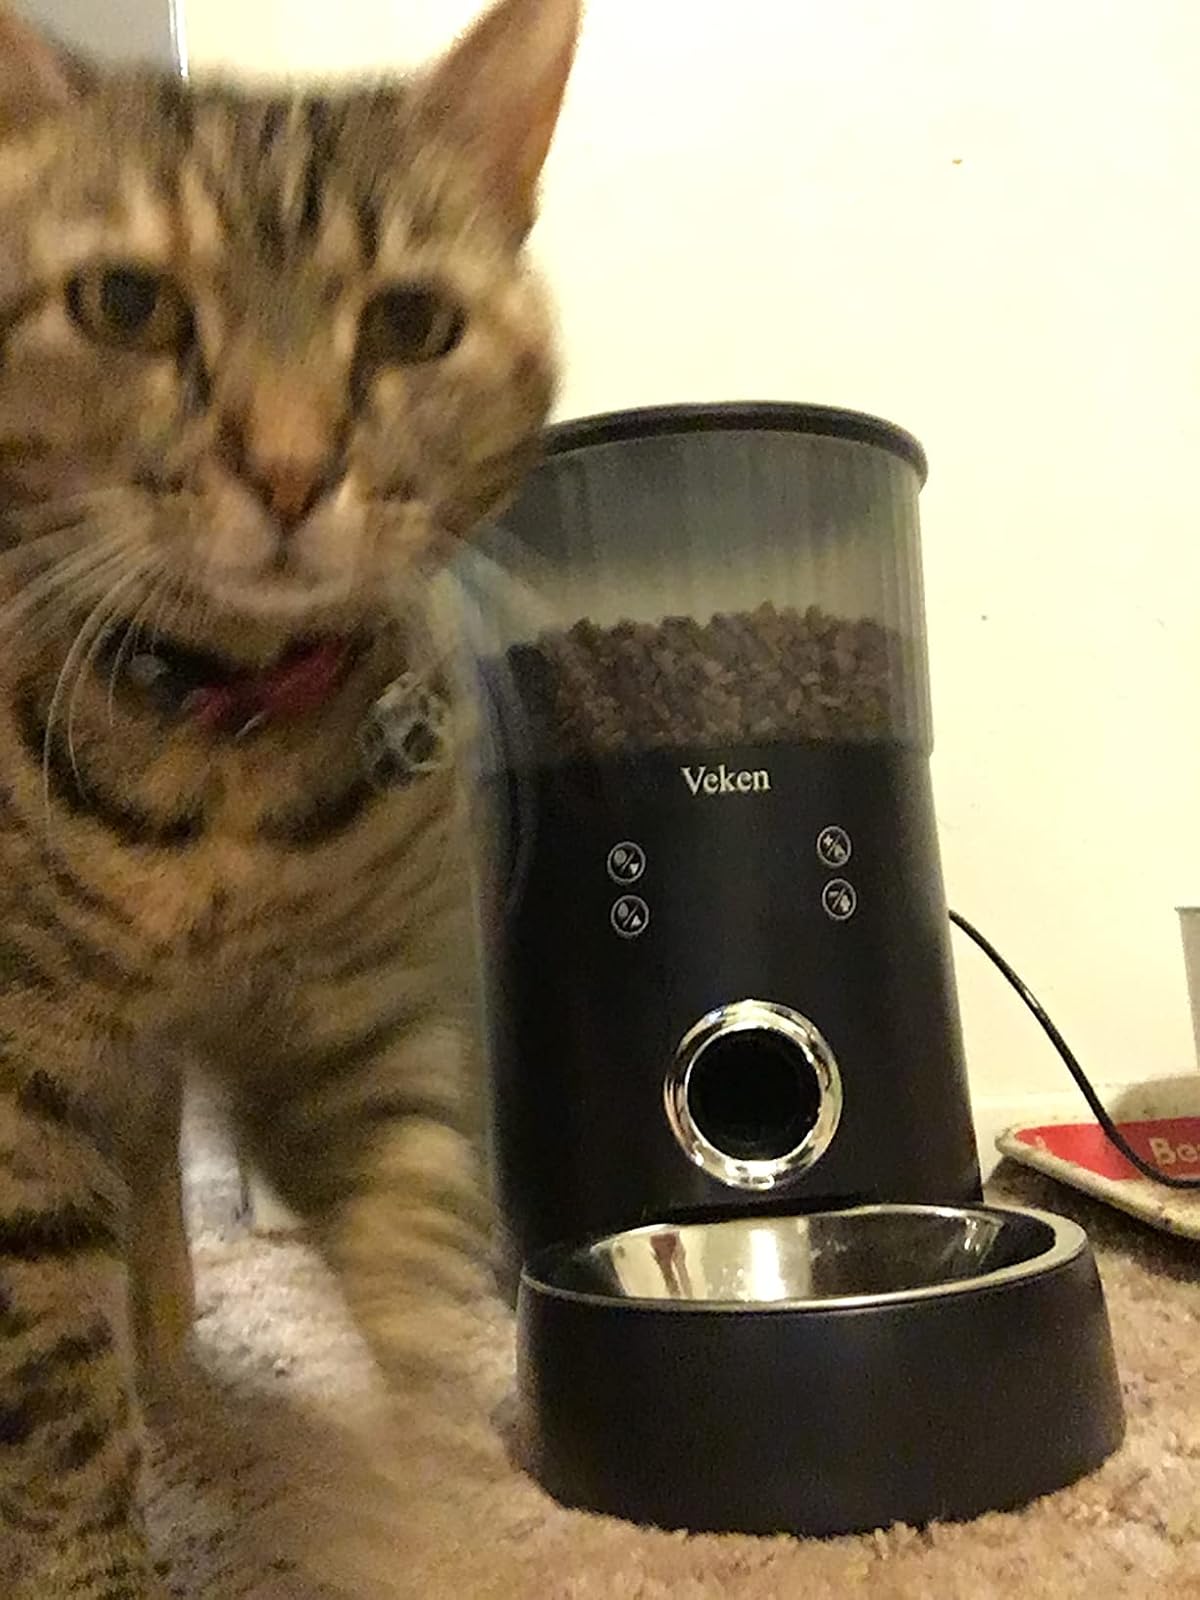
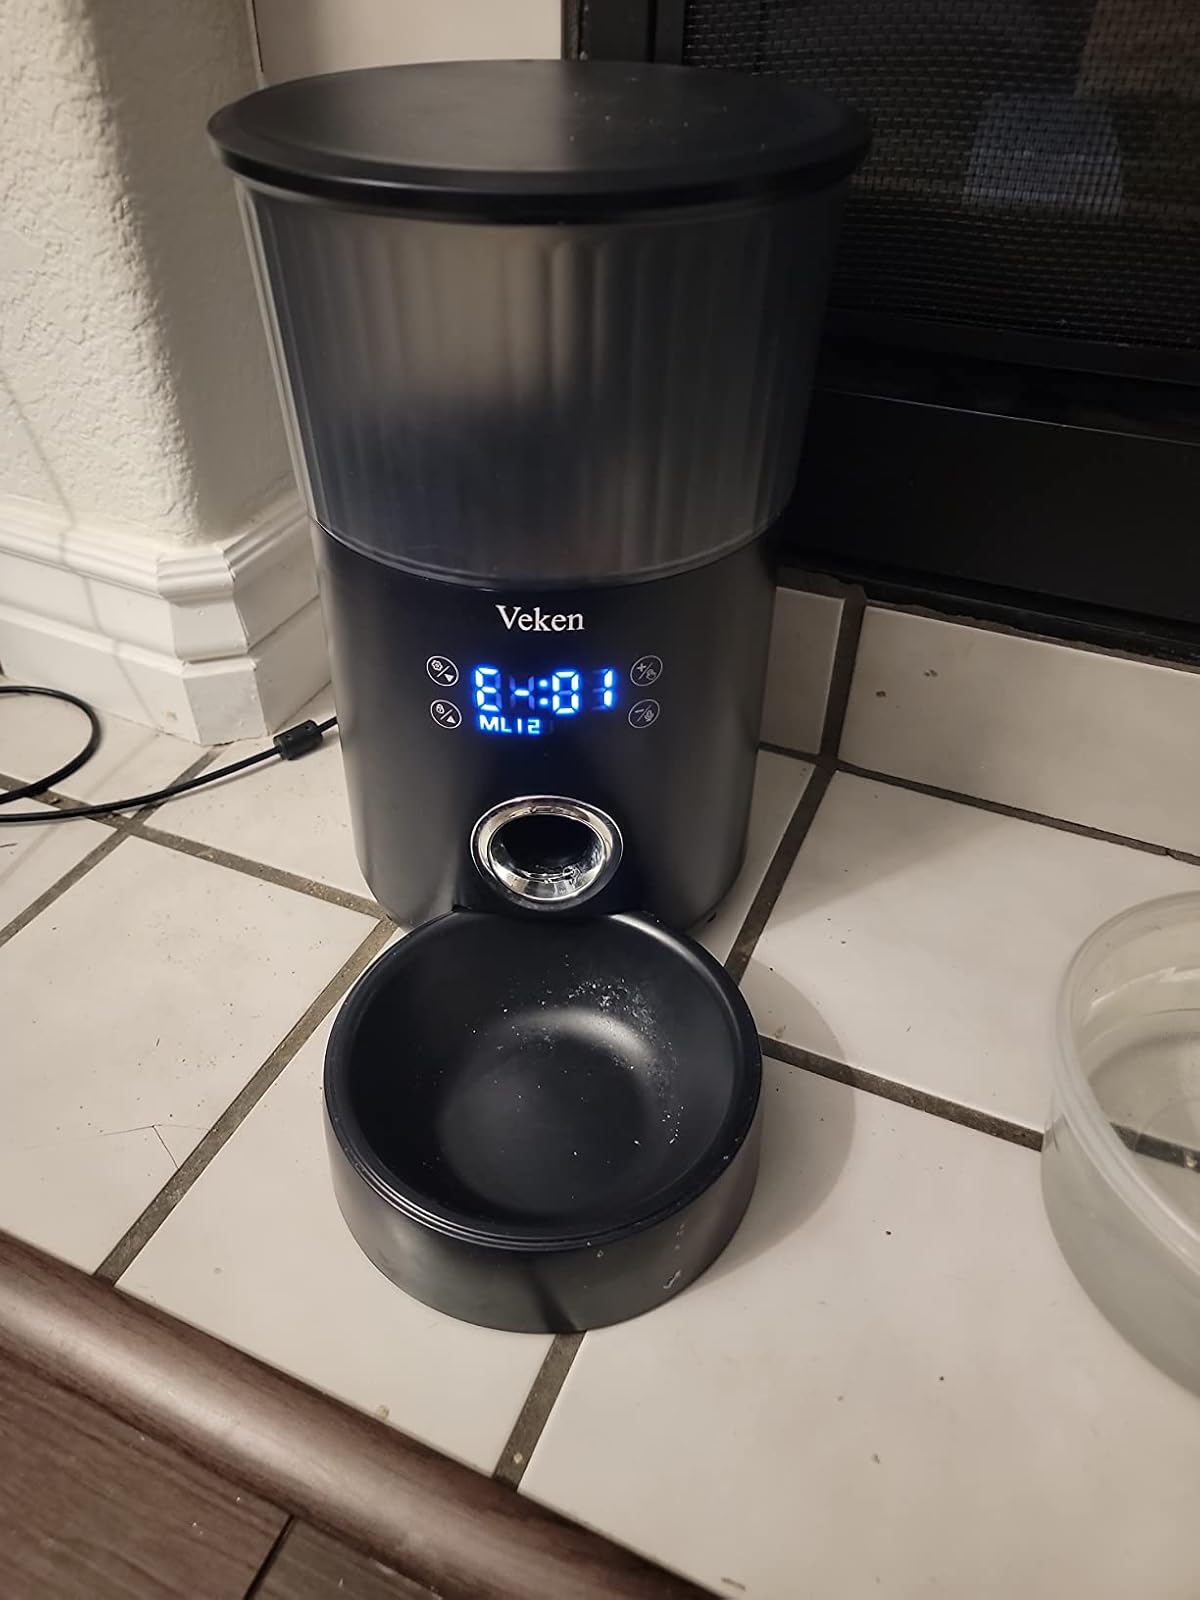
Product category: items_feeder
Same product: yes